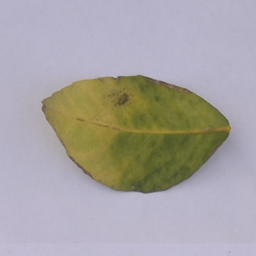
Plant part: leaf
Disease: greening